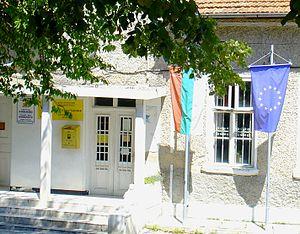
Façade d'une mairie de village en Bulgarie avec les drapeaux bulgare et européen
La commune d'Aksakovo est située dans le nord-est de la Bulgarie.
La procédure d'adhésion de la Bulgarie à l'Union européenne est le processus qui a permis à la Bulgarie de rejoindre l'Union européenne le 1ᵉʳ janvier 2007. Cette date a été convenue à Thessalonique en 2003, et confirmée à Bruxelles le 18 juin 2004. La Bulgarie et la Roumanie ont signé leur traité d'adhésion le 25 avril 2005 à l'abbaye de Neumünster au Luxembourg. L'Union européenne s'est ainsi élargie à 27 États.